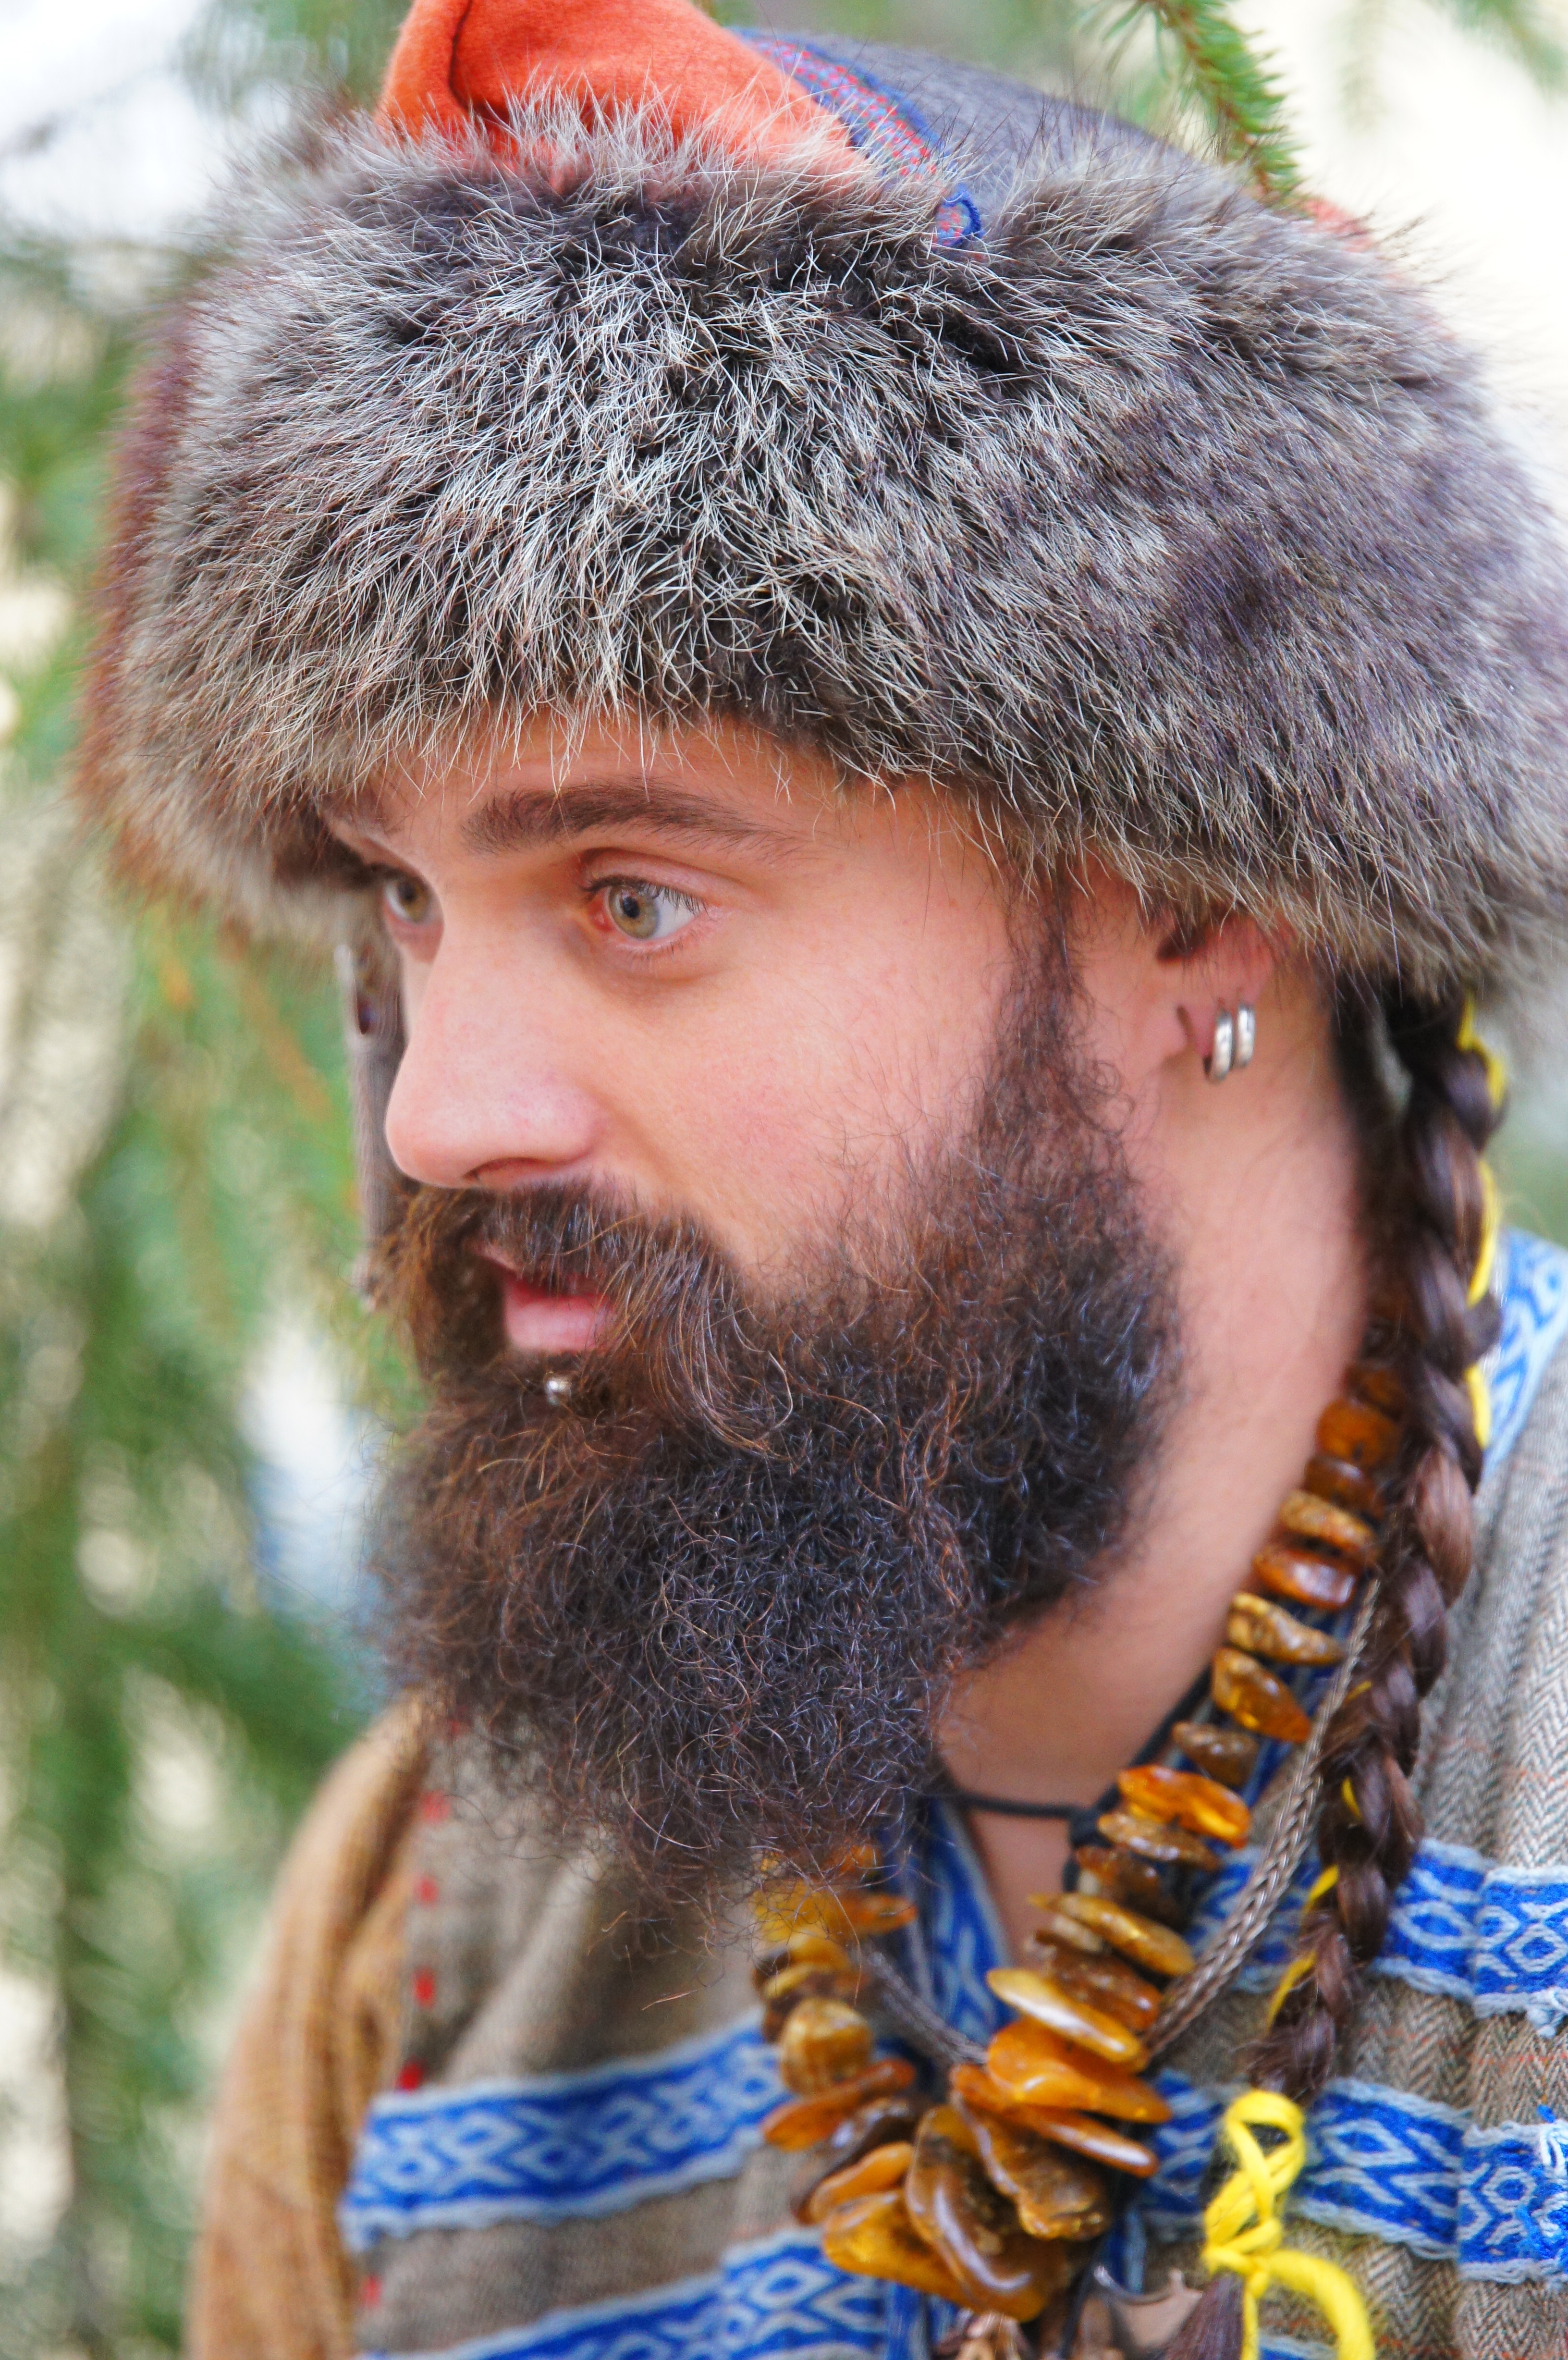
man, person, people, hair, profile, male, fur, portrait, italy, hat, musician, hairstyle, smile, beard, old man, farmer, mustache, tribe, textile, face, nose, eyes, fun, head, look, amazed, hard, headset, quiet, costume, director, master, satisfied, manager, sudtirol, facial hair, modesto